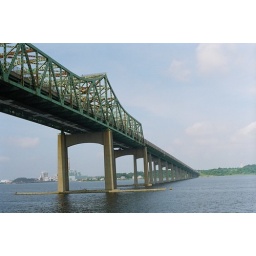
bridge highway over water